Martin Dies Jr.

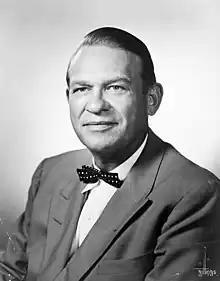
Martin Dies Jr., official portrait for the US Congress (1952)

In pre-war years and during World War II, HUAC was known as the Dies Committee. Its work was aimed at investigating fascist and communist subversive activities. Dies targeted German American involvement in Nazi and Ku Klux Klan activity, such as the German American Bund. As to investigations into the activities of the Klan, some members of the Committee showed reluctance to investigate. When HUAC's chief counsel Ernest Adamson announced that: "The committee has decided that it lacks sufficient data on which to base a probe," committee member John E. Rankin added: "After all, the KKK is an old American institution." However, Dies himself personally berated Imperial Wizard James A. Colescott for the Klan's anti-Catholicism.